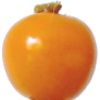
Label: Physalis 1